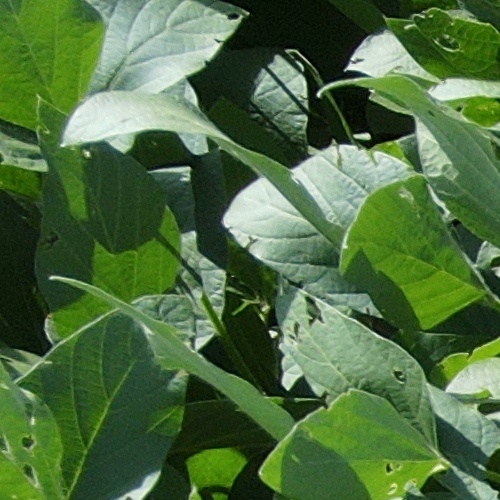
Label: Caterpillar